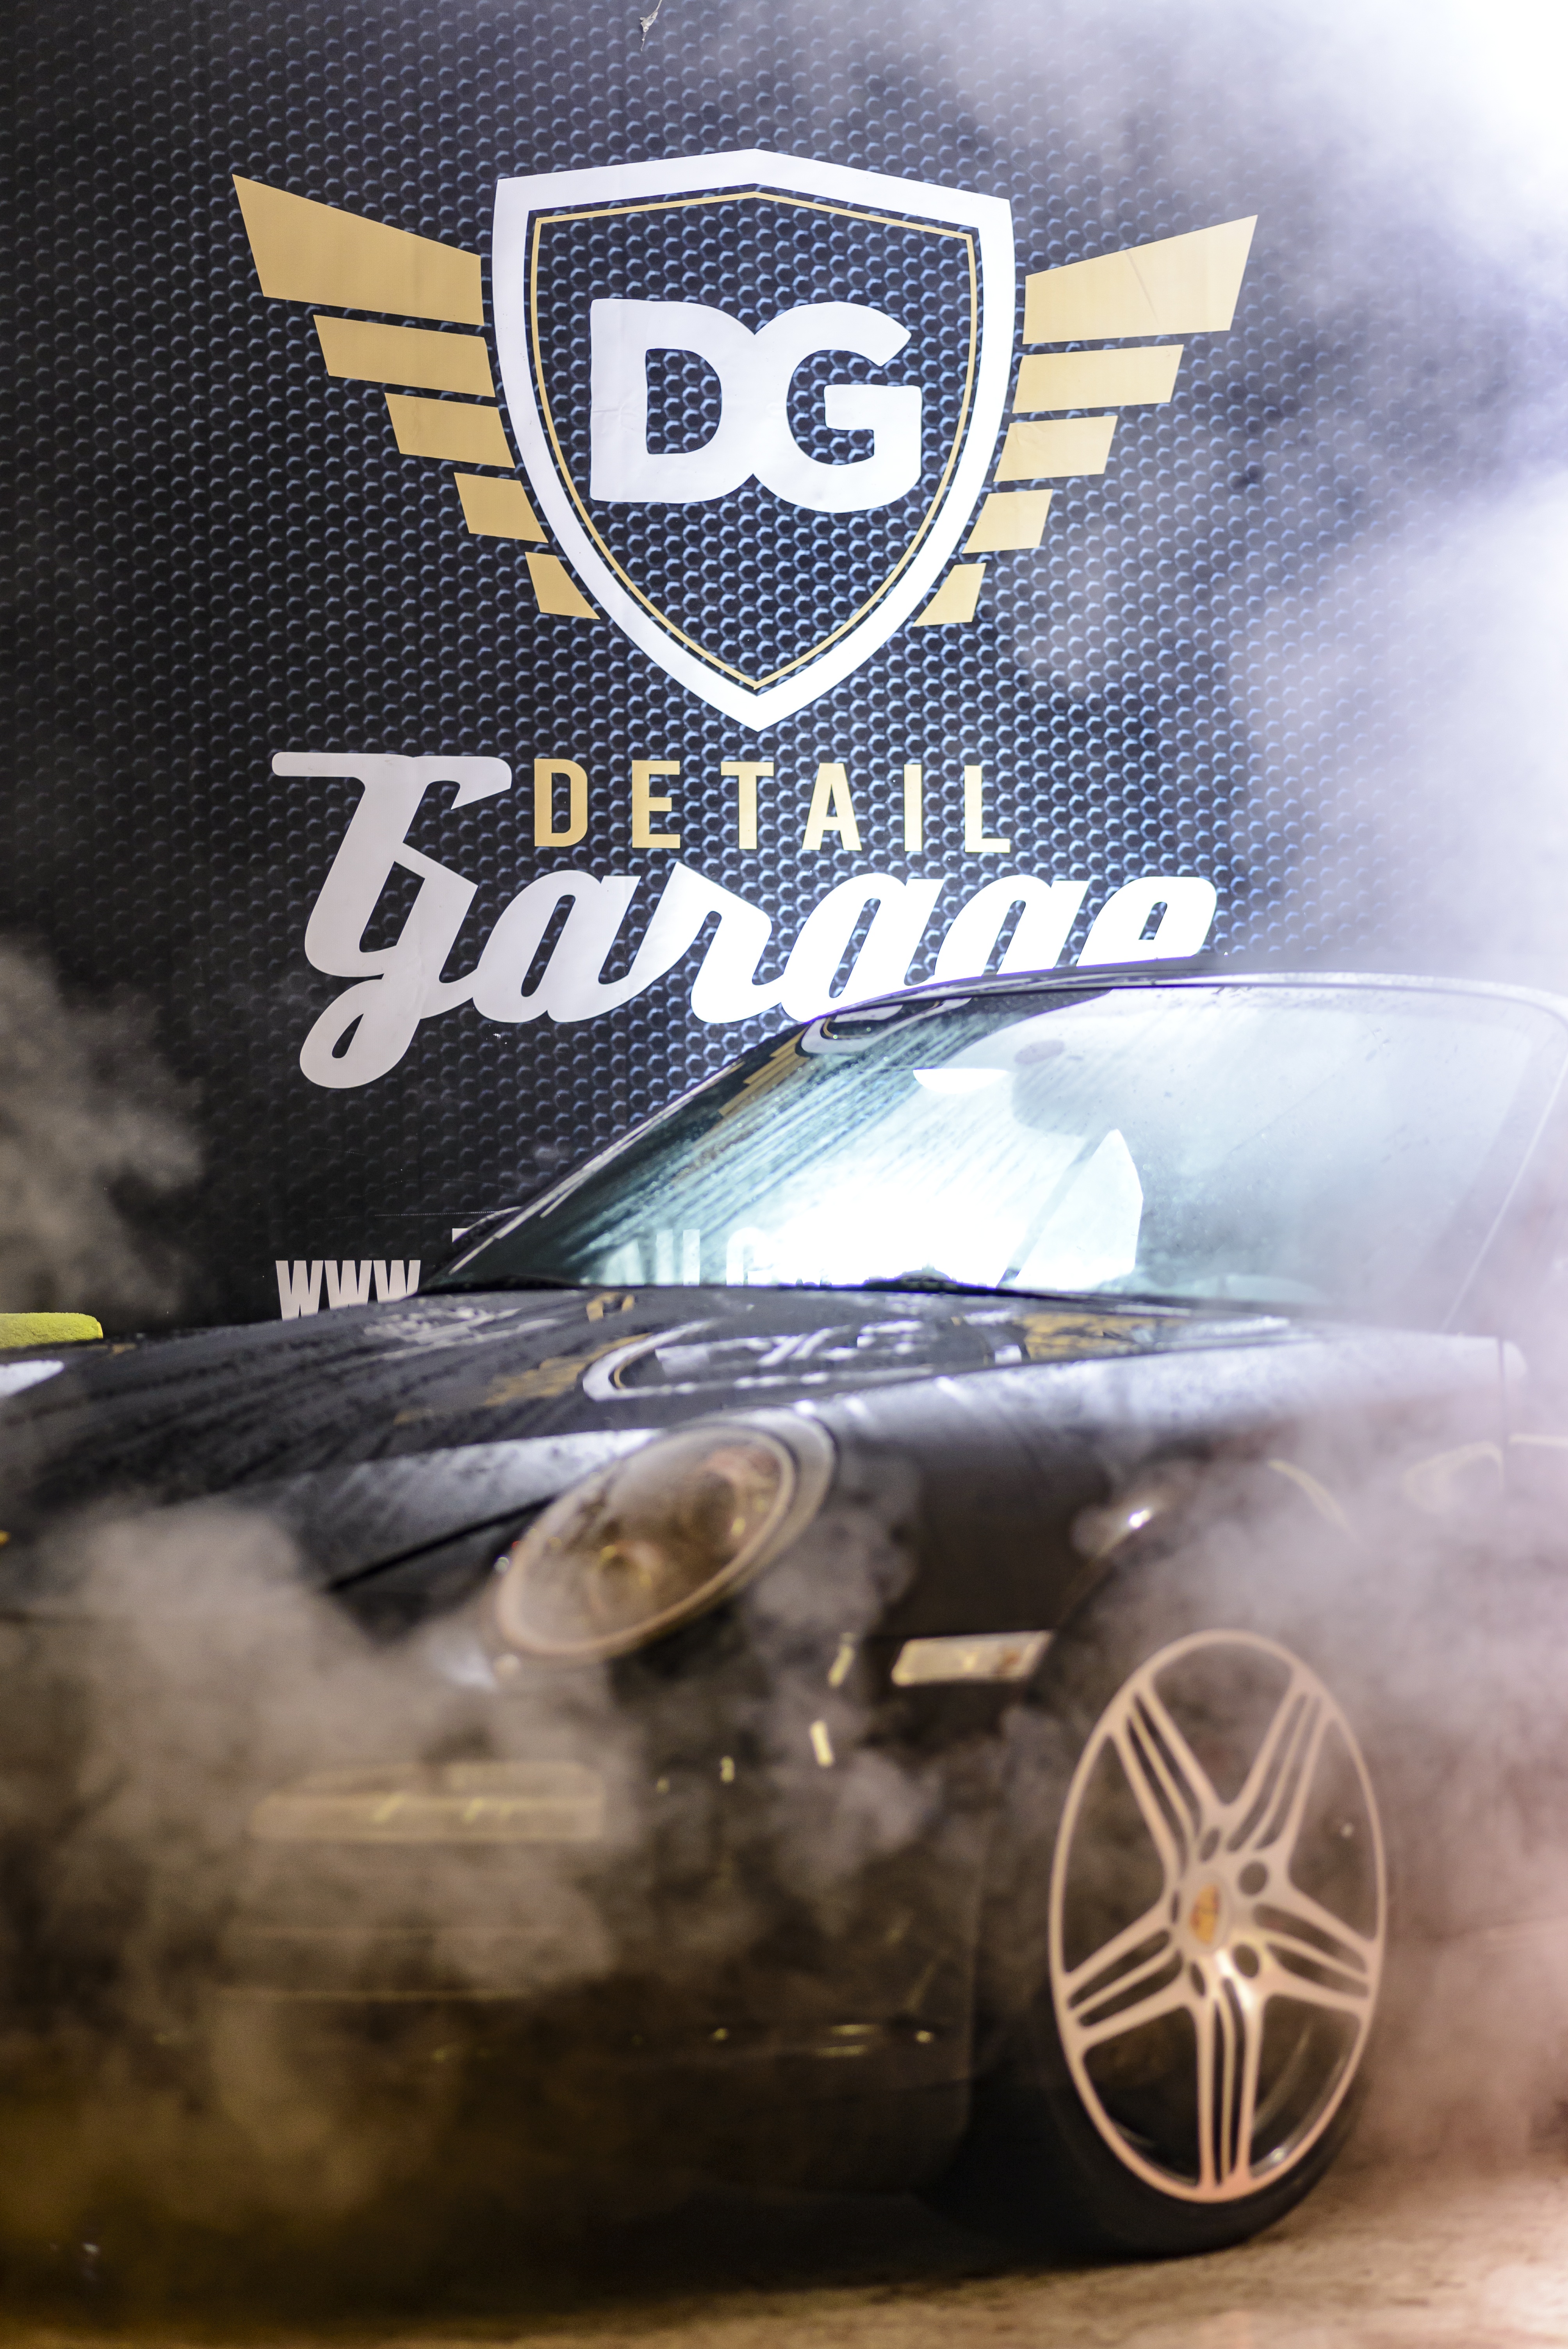
work, water, car, wheel, steam, smoke, vehicle, shine, clean, wash, auto, garage, luxury, super, expensive, protection, polish, car wash, varnish, automobile make, automotive design